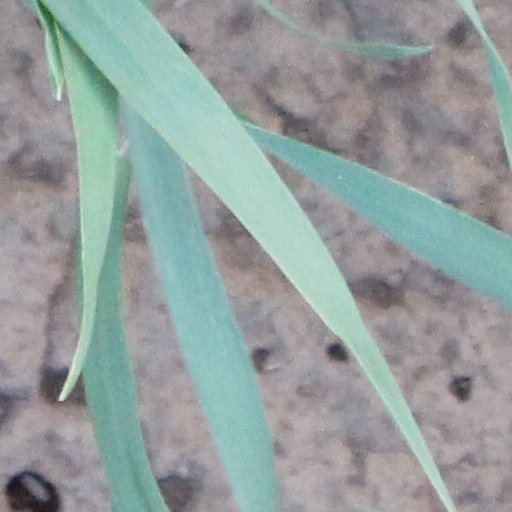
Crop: wheat